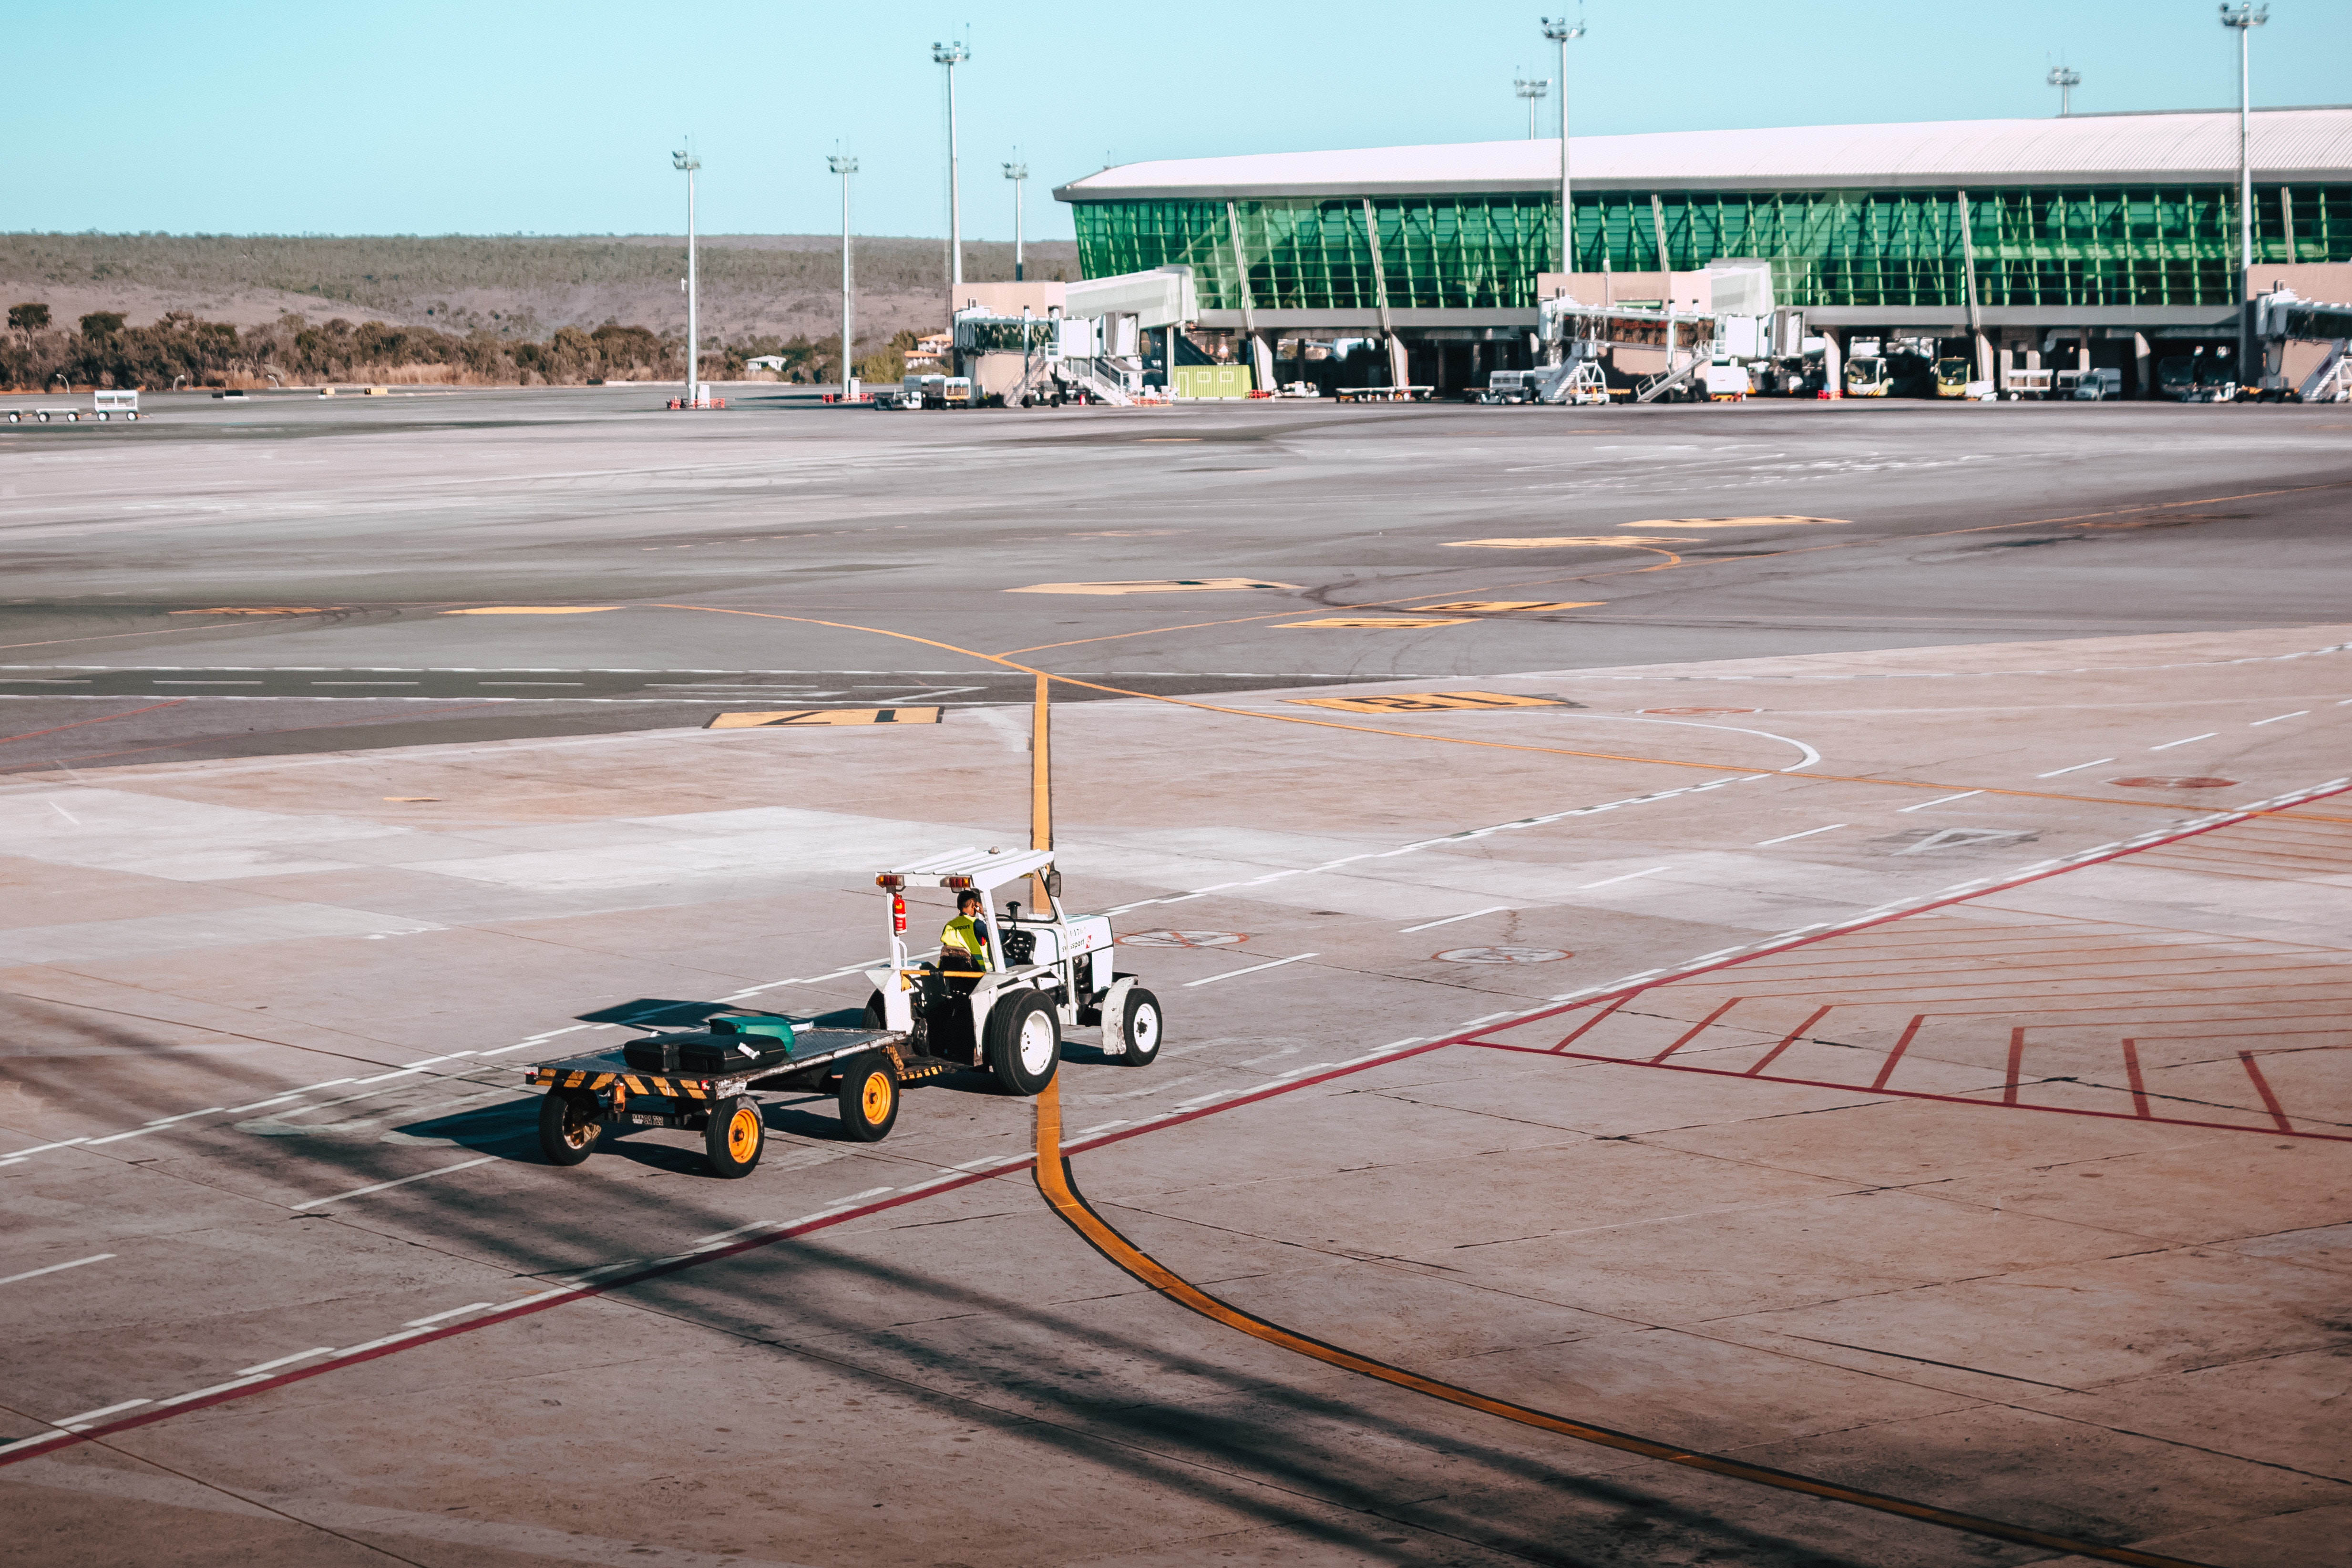
airport, airport apron, asphalt, vehicle, infrastructure, race track, building, runway, concrete, city, car, road